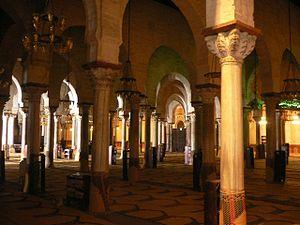
Colonnes de la salle de prière de la Grande Mosquée de Kairouan, en Tunisie.
La Grande Mosquée de Kairouan, également appelée mosquée Oqba Ibn Nafi en souvenir de son fondateur Oqba Ibn Nafi, est l'une des principales mosquées de Tunisie située à Kairouan. Historiquement première métropole musulmane du Maghreb, Kairouan, dont l'apogée sur les plans politique et intellectuel se situe au IXᵉ siècle, est réputée comme étant le centre spirituel et religieux de la Tunisie ; elle est aussi parfois considérée comme la quatrième ville sainte de l'islam sunnite.